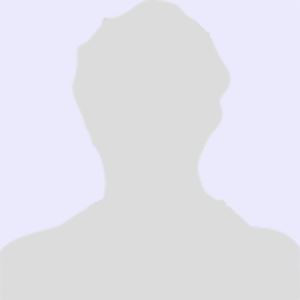
Fieldsmedaljen / Fieldsmedaljevindere
Fieldsmedaljen er en pris, som gives til to, tre eller fire matematikere, der ikke er ældre end 40 år, på den Internationale Matematiske Unions internationale kongres, som afholdes hvert fjerde år. Fieldsmedaljen bliver af mange regnet for den bedste pris en matematiker kan modtage.